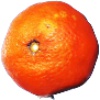
Label: Clementine 1